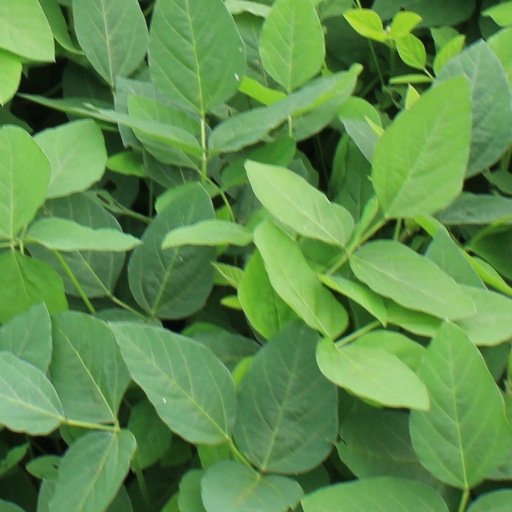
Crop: soybean